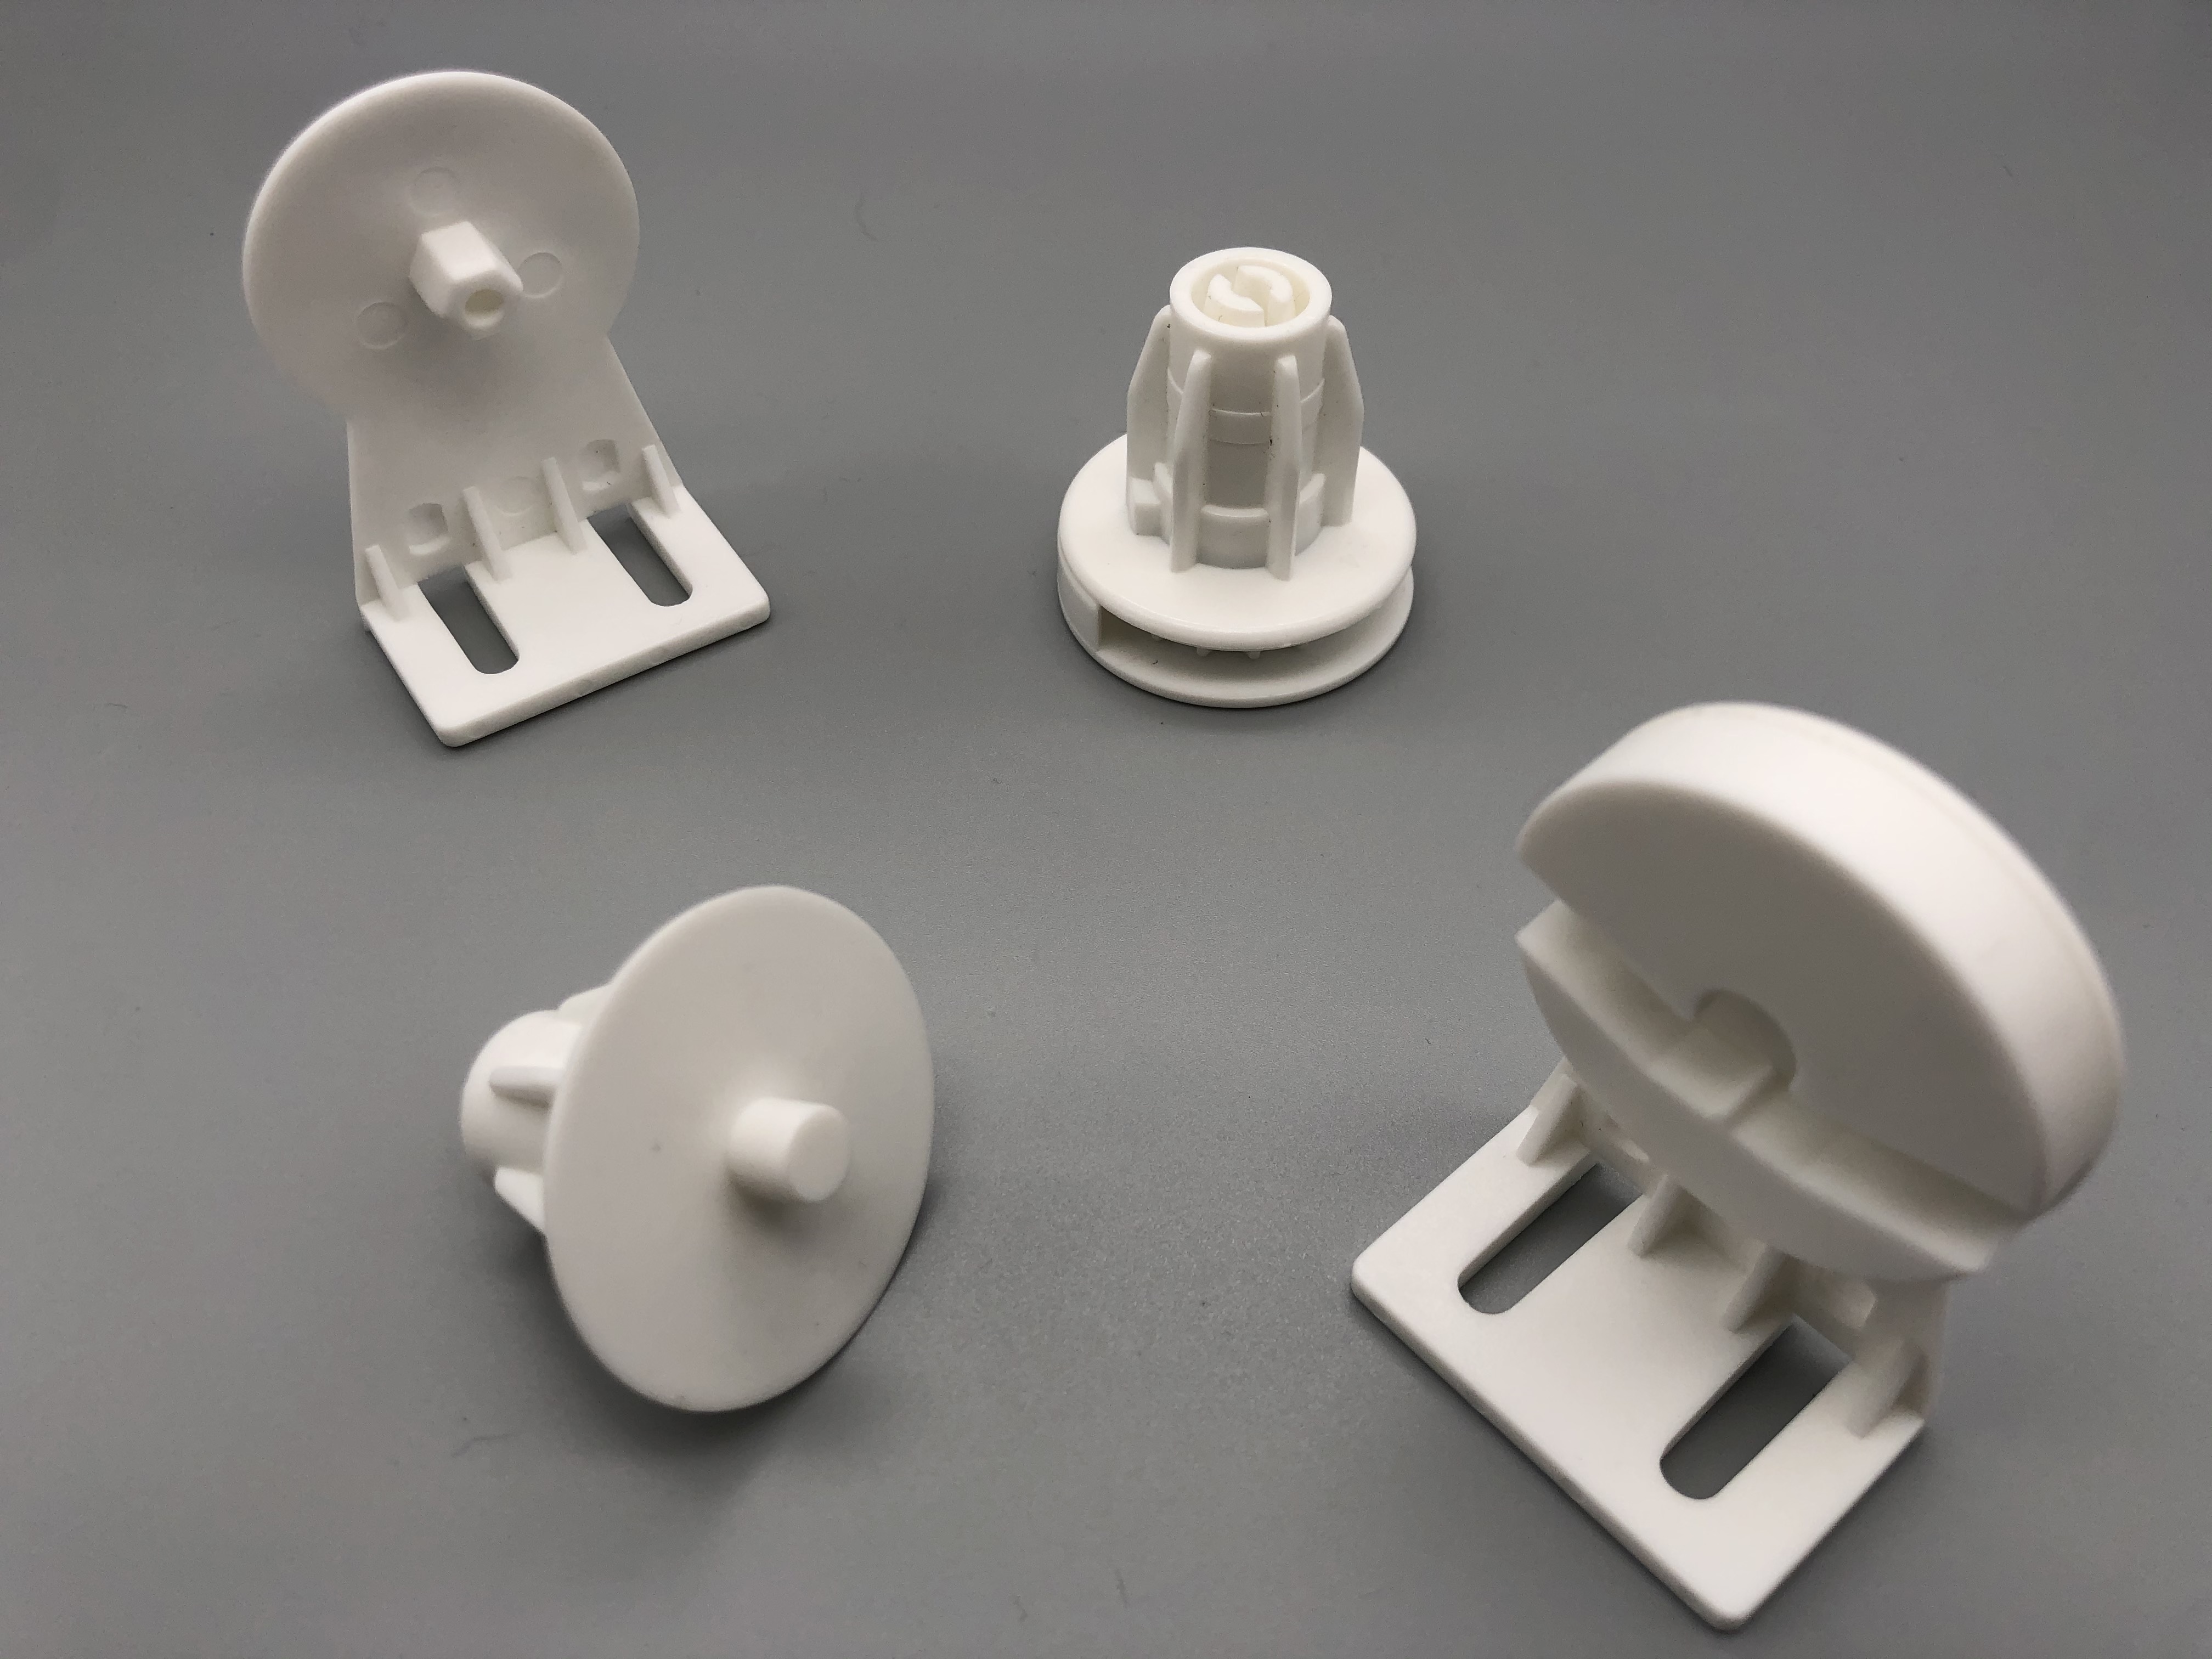
25mm Roller Blinds Sidewinder with Brackets - Set
25mm Roller Blinds Sidewinder with Brackets - Set White
Brand: Blinds Parts Direct
Category: Home & Garden > Decor > Window Treatment Accessories > Window Treatment Replacement Parts